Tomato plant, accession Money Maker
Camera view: vertical (180 deg); turntable rotation: 0 degrees
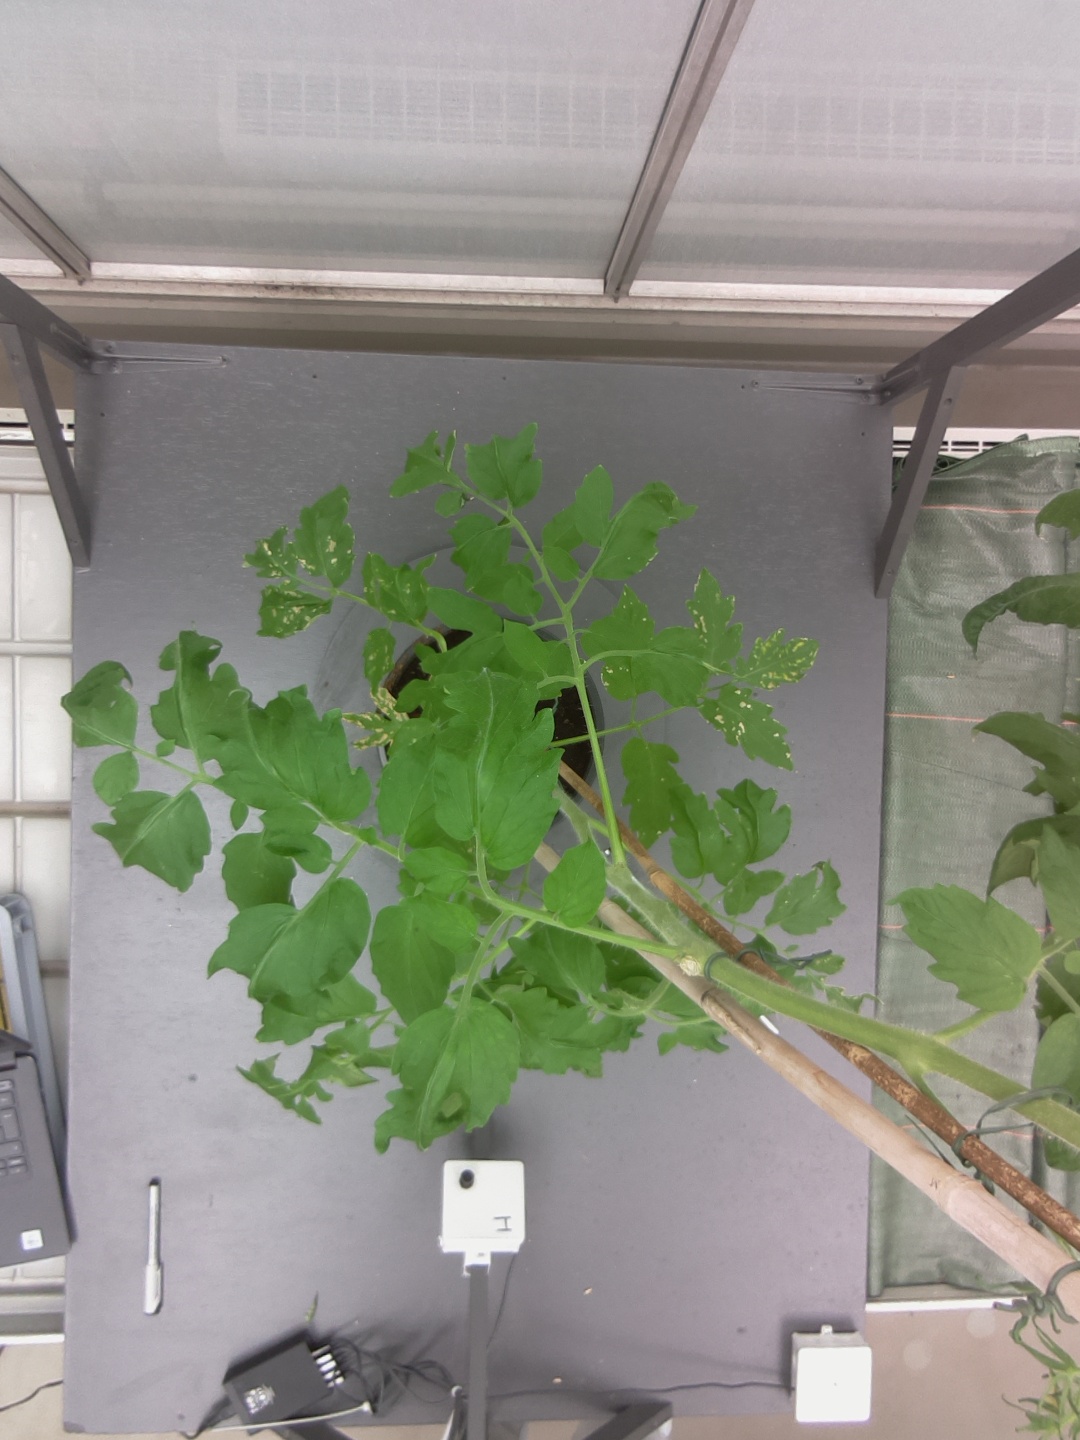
BBCH growth stage 70: Fruits at the main stem or branches visibles